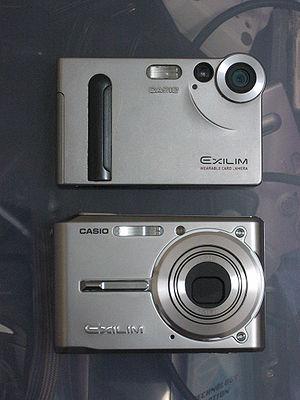
Exilim est une gamme d'appareil photographique numérique de type compact introduite en 2002 par Casio.
CANON IXUS est une ligne design d'appareil photographique numérique et argentique ultra compacte grand public de la marque japonaise CANON lancée en juin 2000.
Casio Computer Company, Limited est une entreprise multinationale japonaise fondée en 1946 à Mitaka au Japon. Elle est connue pour ses calculatrices, montres, PDA et appareils photo numériques.